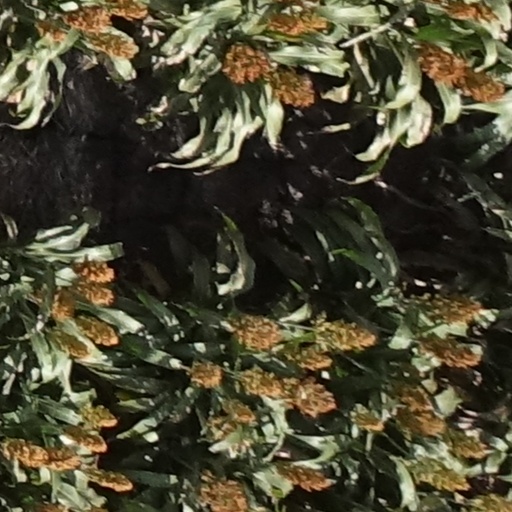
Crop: sorghum